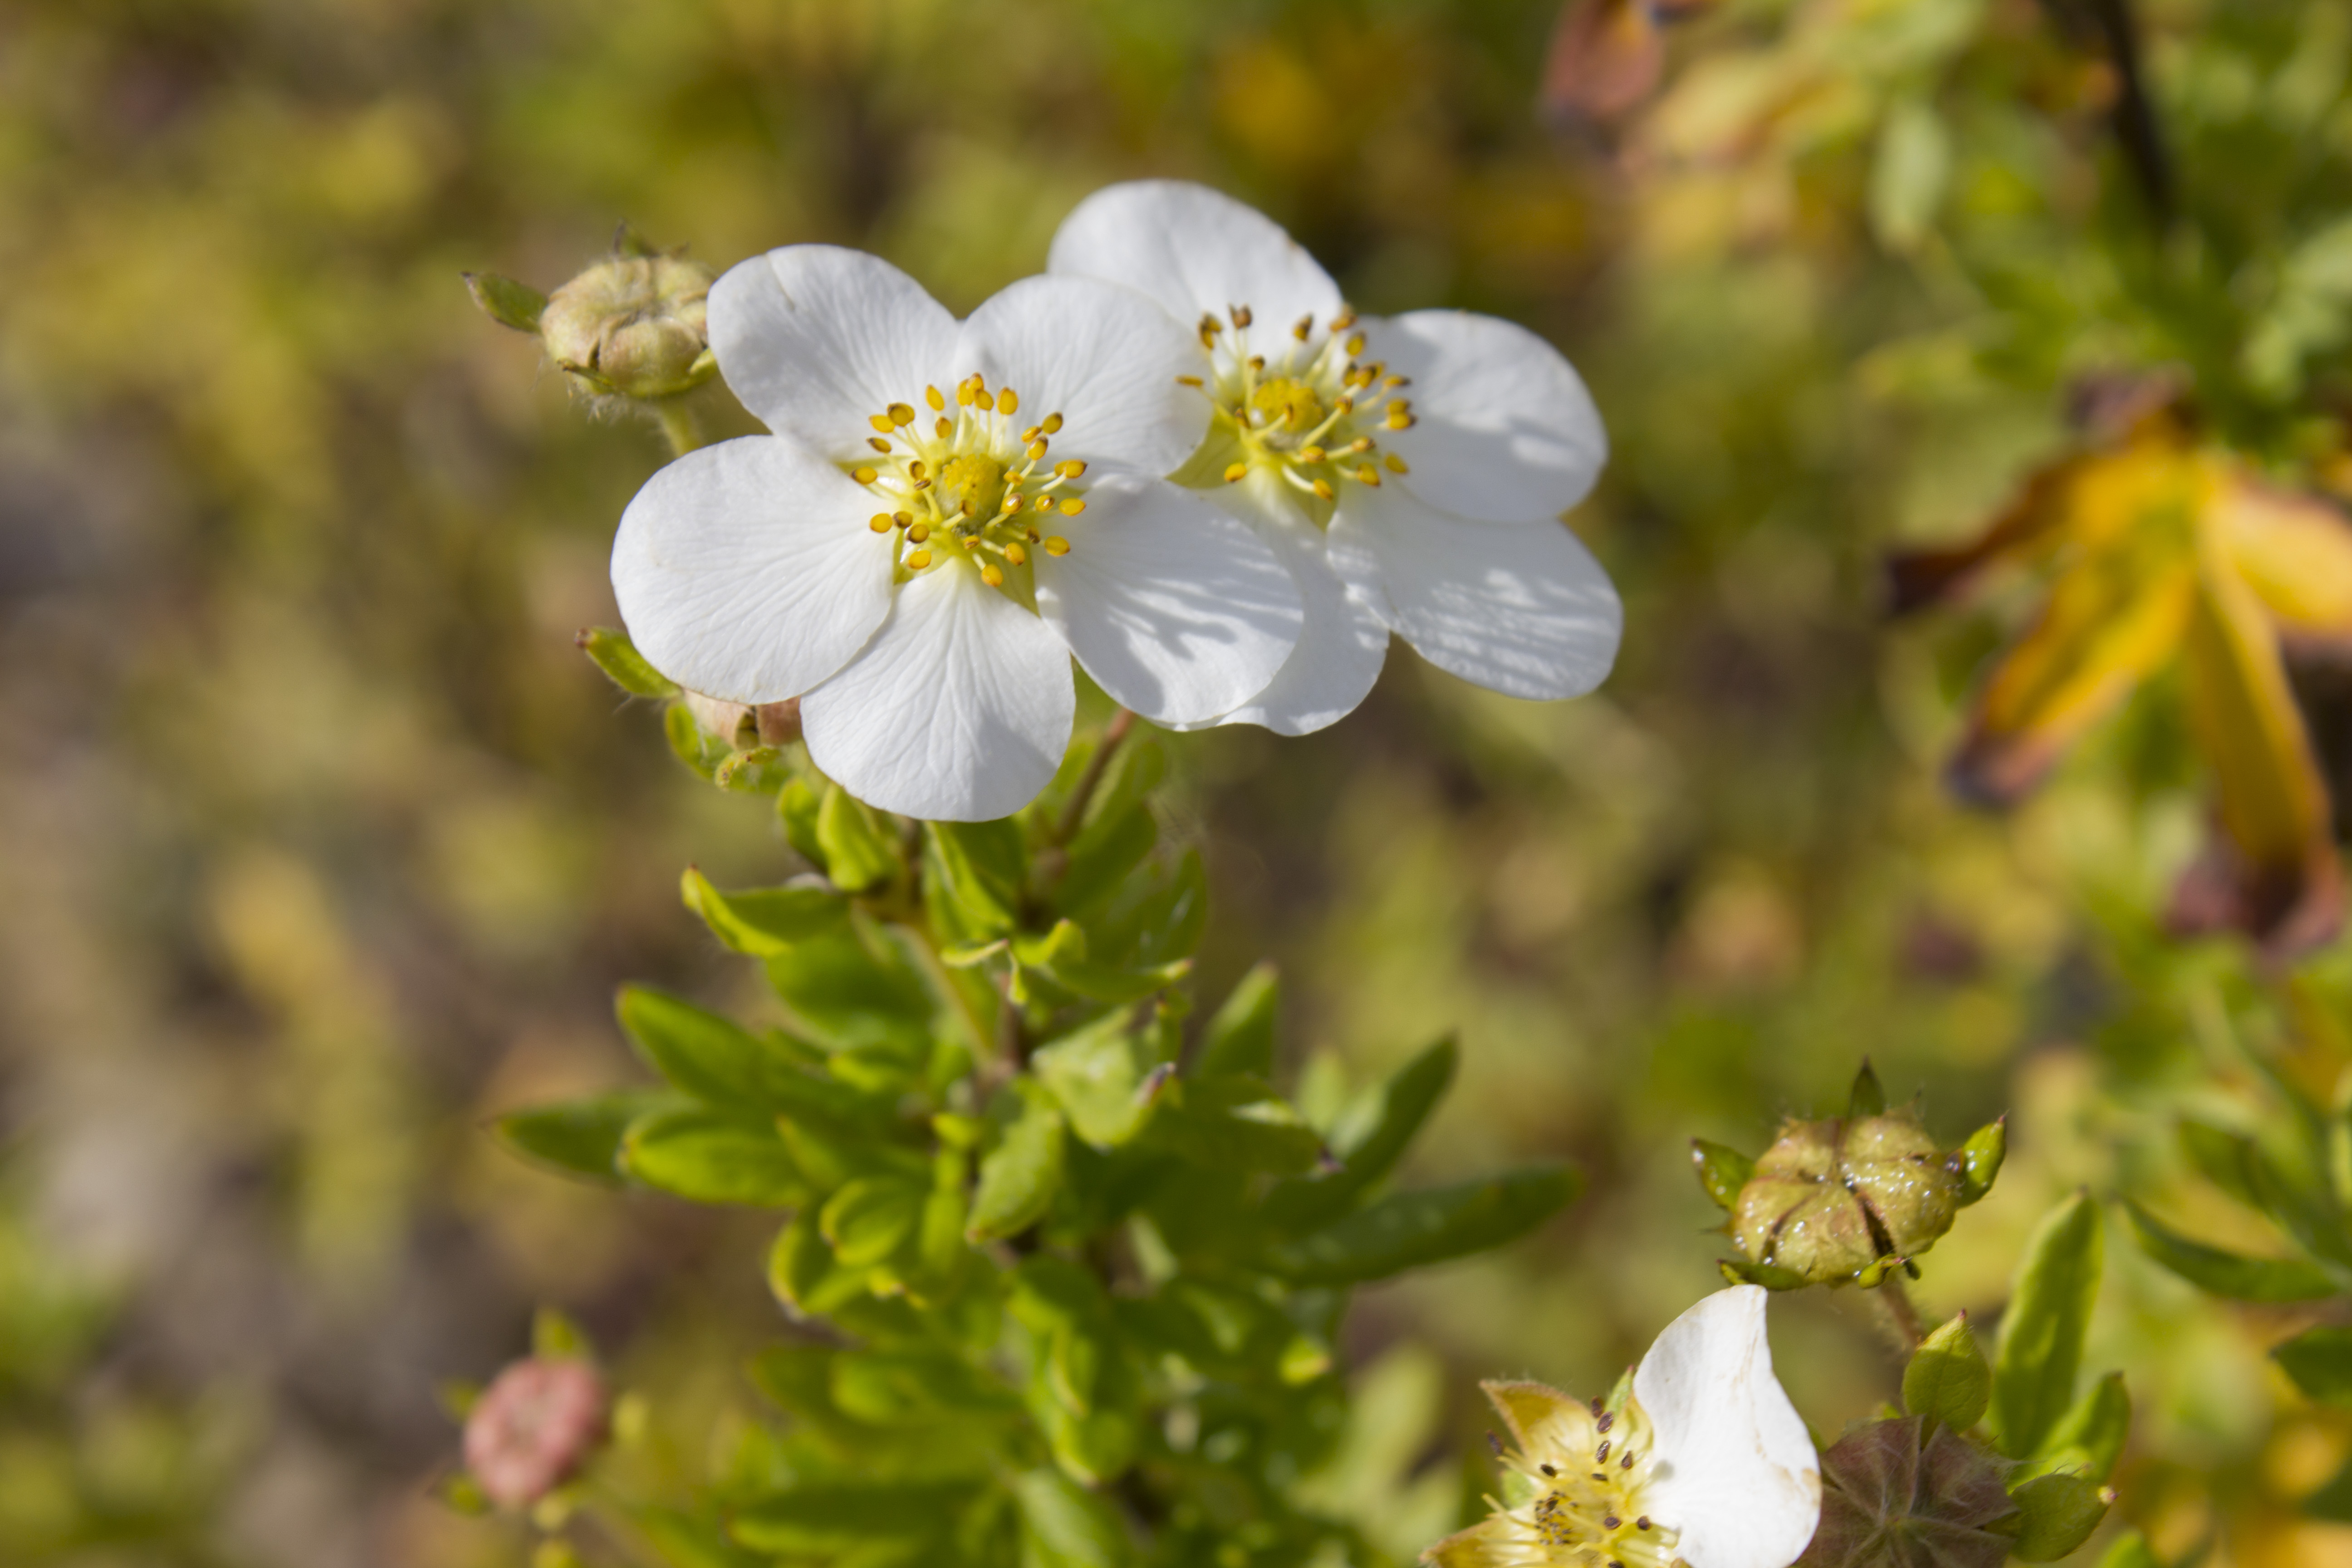
flower, plant, petal, twig, flowering plant, groundcover, close up, rose family, blossom, grass, rose order, subshrub, wildflower, shrub, Pedicel, macro photography, rosa canina, cinquefoil, rock rose, herbaceous plant, pollen, plant stem, prunus, windflower